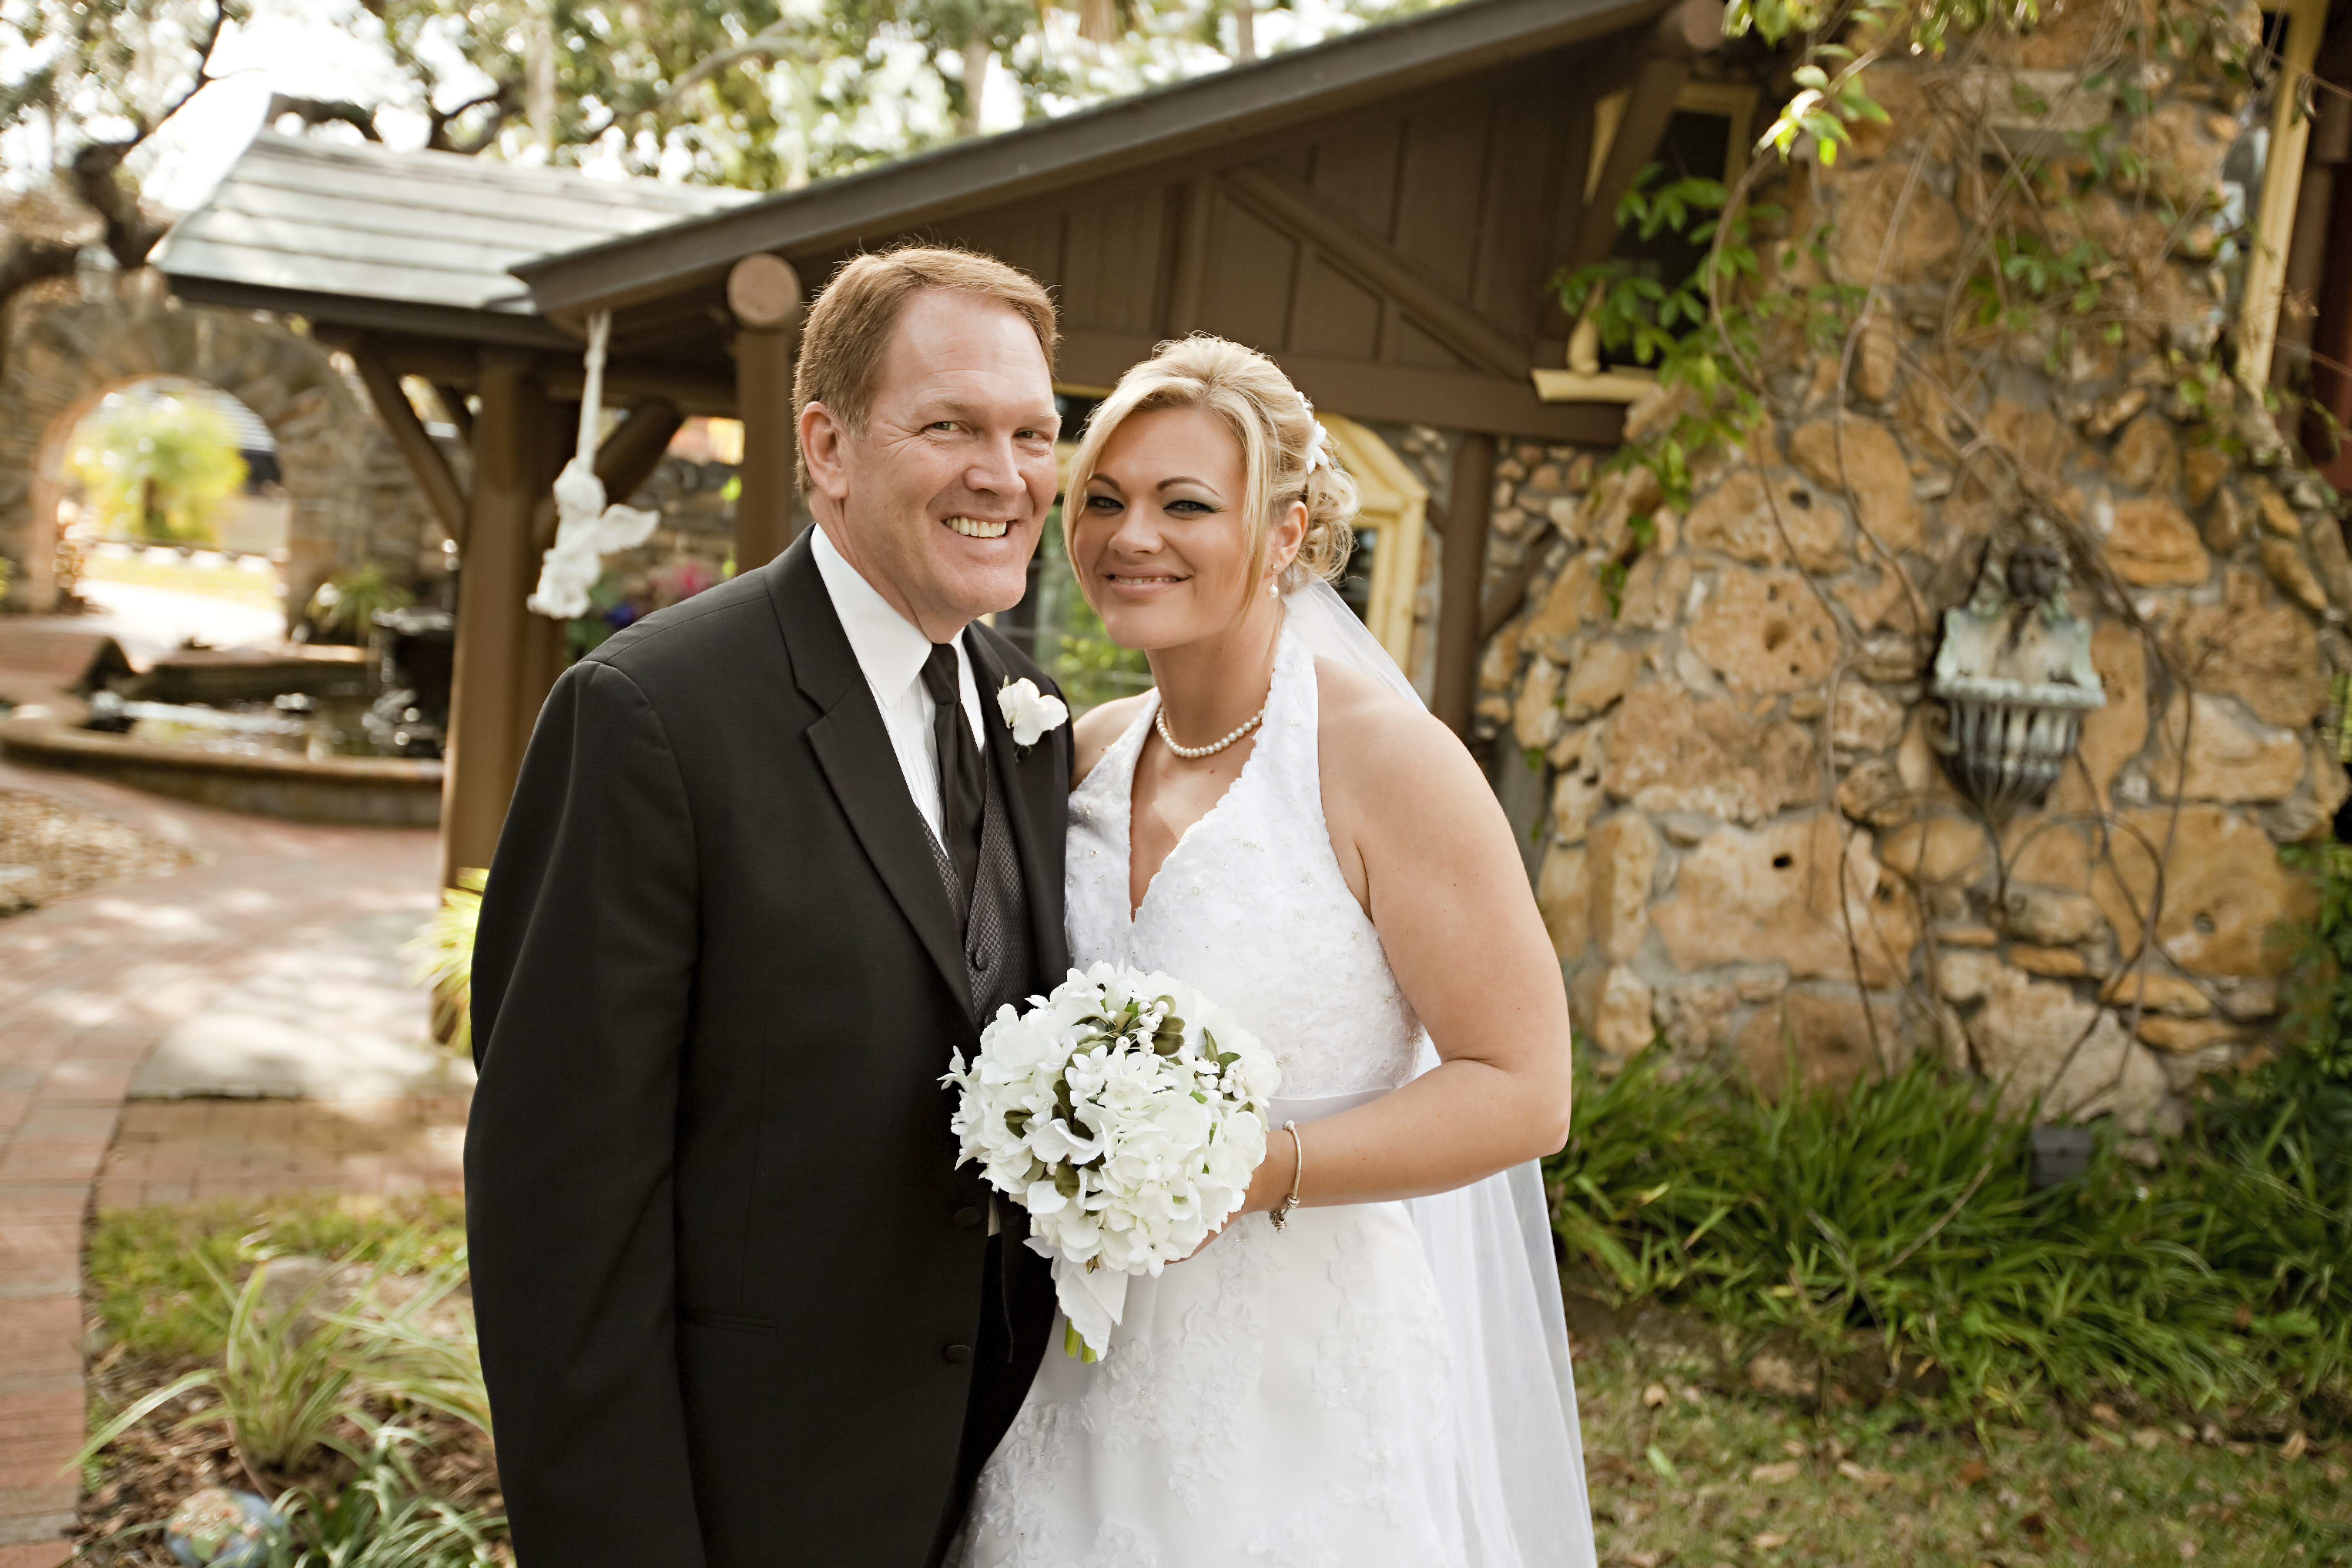
man, outdoor, woman, father, together, wedding, wedding dress, bride, groom, marriage, parent, dad, ceremony, happiness, photograph, joy, gown, daughter, bridal, bridal clothing, father of the bride